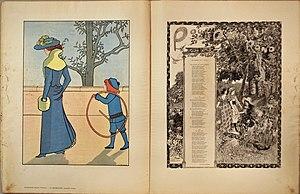
Page de Paris-Noël 1899-1900. Madeleine Franc-Nohain, La promenade. Léopold Dauphin, Pour danser en rond. Encadrement G. Stein.
Maurice Étienne Legrand, dit Franc-Nohain, né le 25 octobre 1872 à Corbigny et mort le 18 octobre 1934 à Paris, est un journaliste, écrivain, poète, fabuliste et librettiste français.